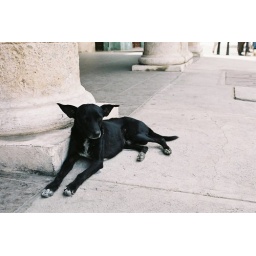
a lazy dog on a street in havana